Question: What is the orange fruit?
Tambaya: Menene orange kayan maramari?
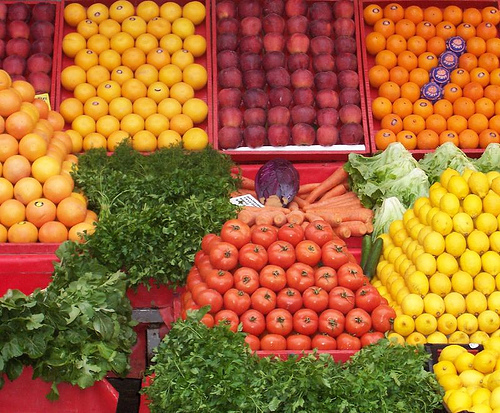
Answer: Oranges.
Amsa: Orange.